Ford Cortina

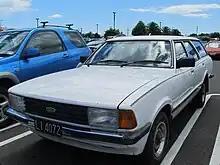
A 1983 Cortina estate (NZ assembled)

The Mark IV Cortina range, introduced into local assembly early in 1977, was very similar to that offered in the UK – a main specification difference, however, was the use of metric instrumentation, and that a two-door sedan was not offered. Engine sizes of 1.6 litres and 2.0 litres were available. The 2.0-litre was a very popular fleet vehicle and the transport of thousands of sales representatives in New Zealand over the years.